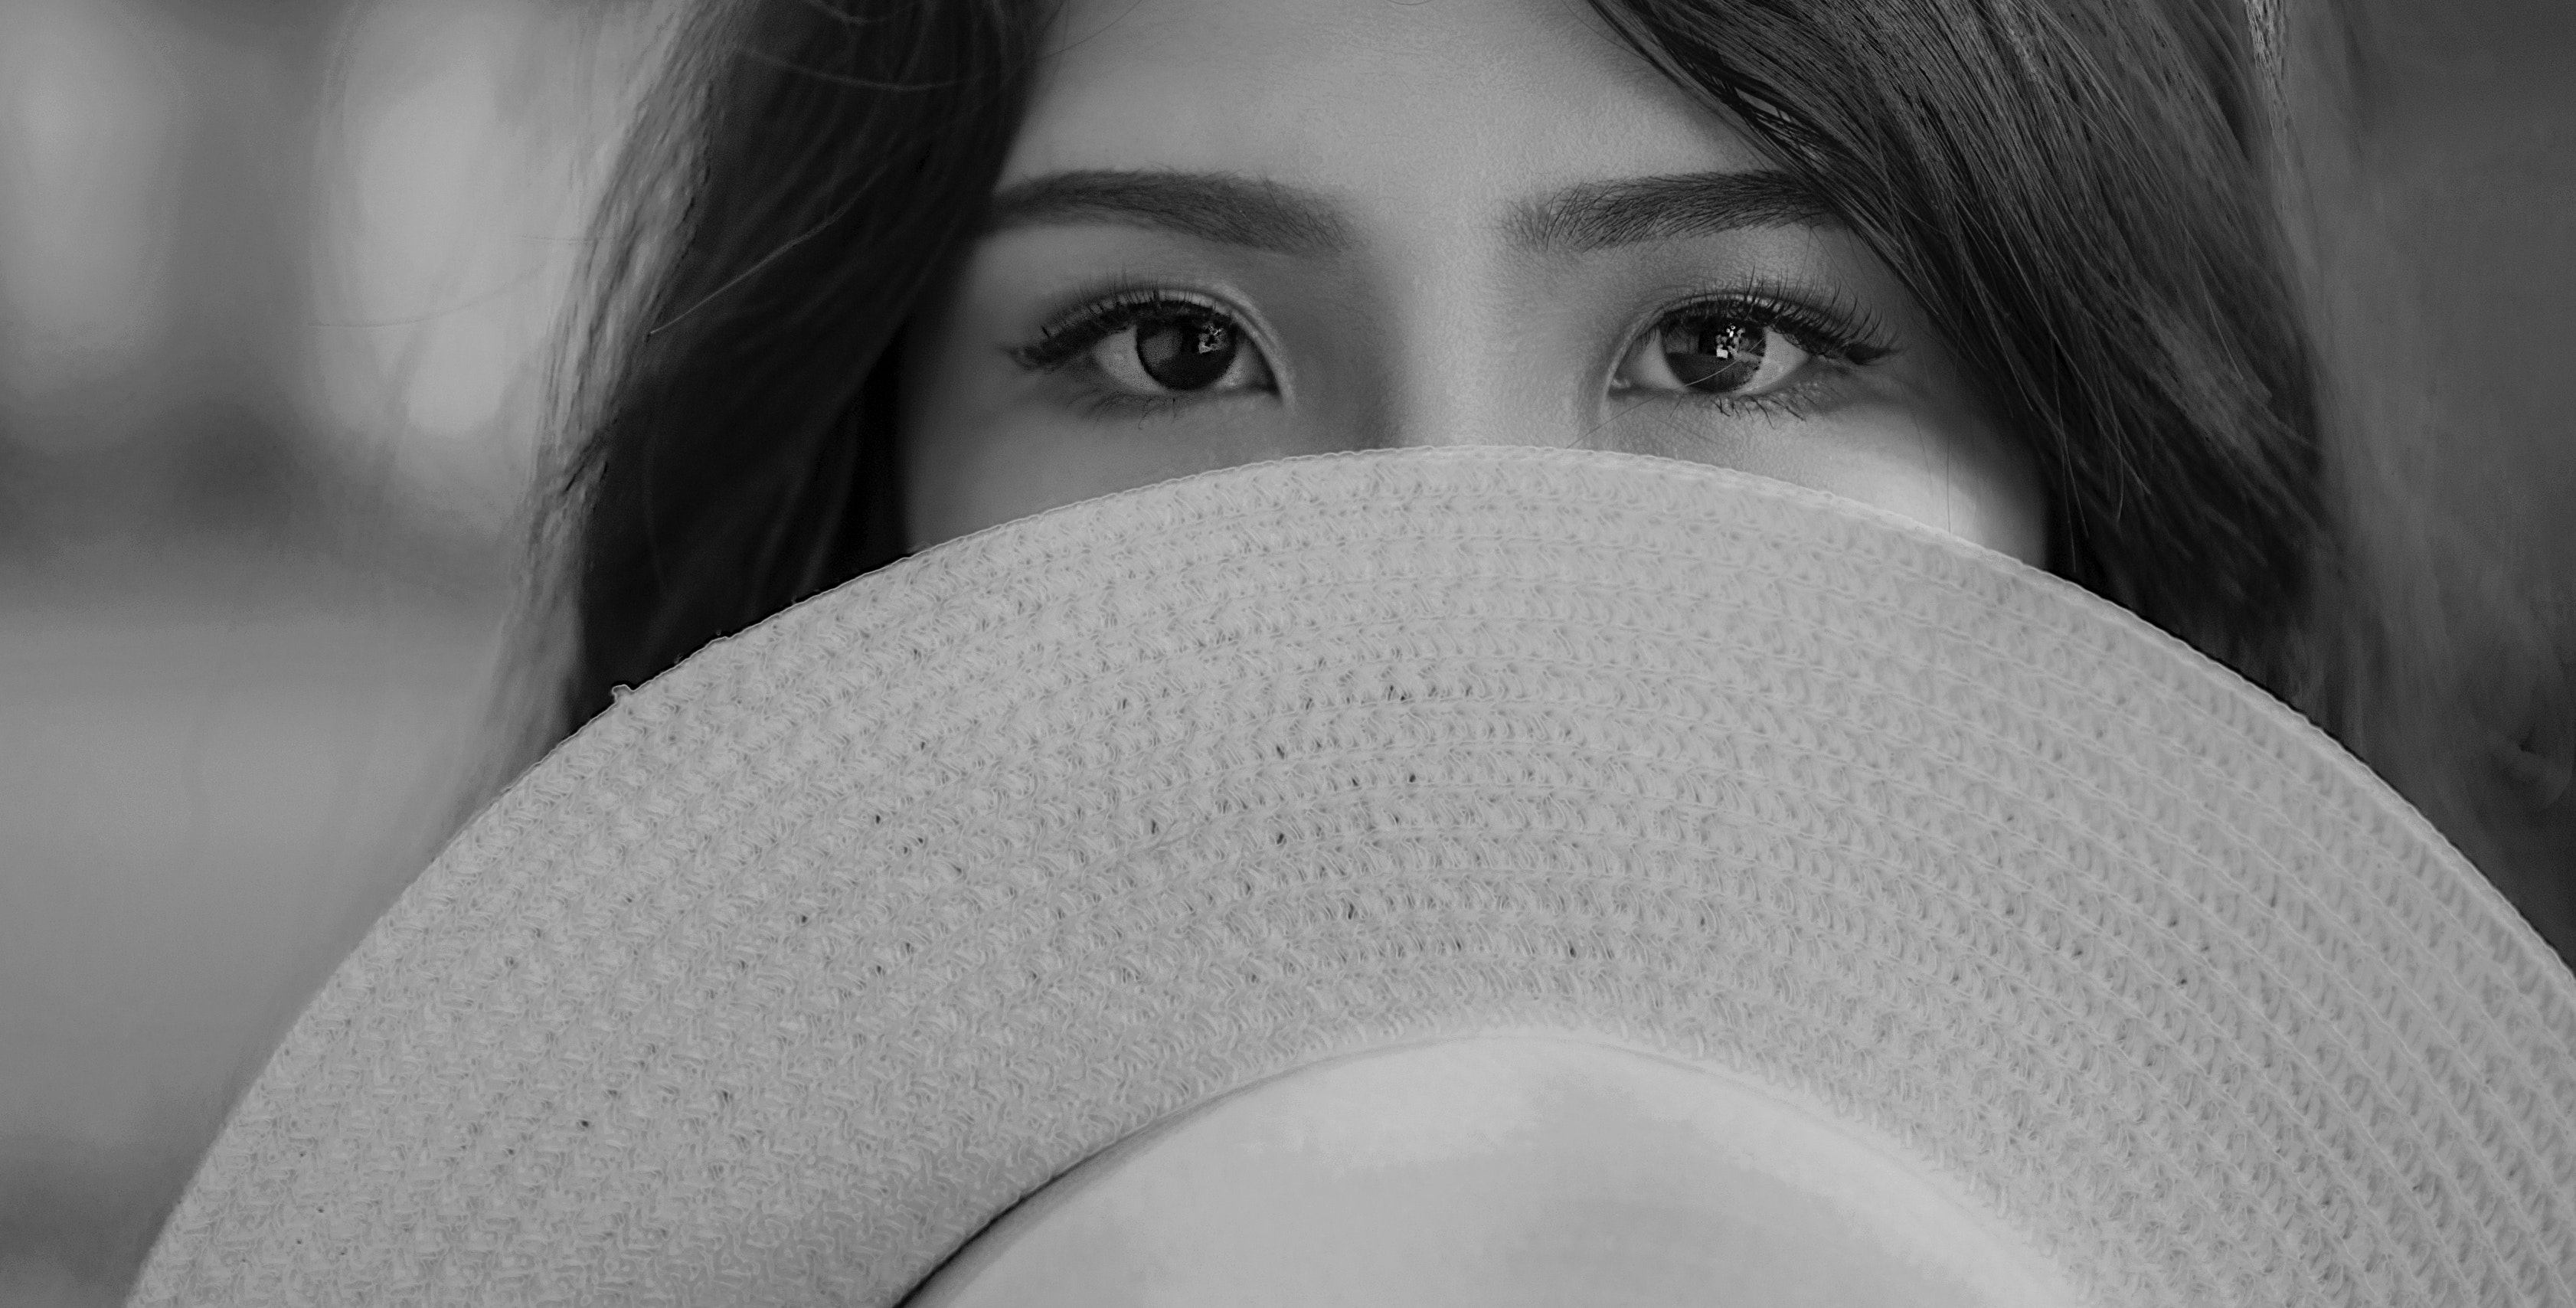
face, hair, white, lip, skin, eyebrow, nose, eye, beauty, head, close up, chin, cheek, organ, mouth, eyelash, black and white, photography, neck, Material property, Colorfulness, monochrome, selfie, smile, portrait